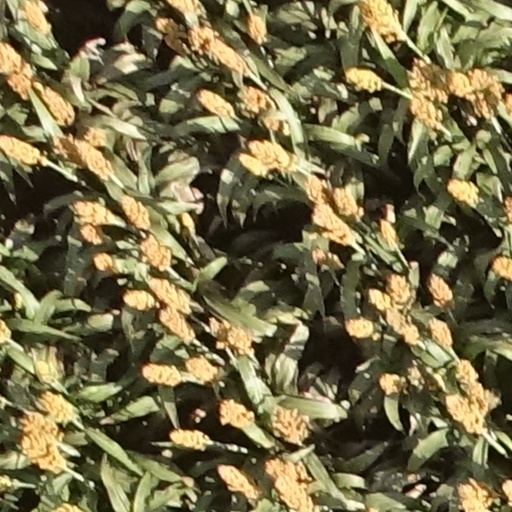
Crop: sorghum